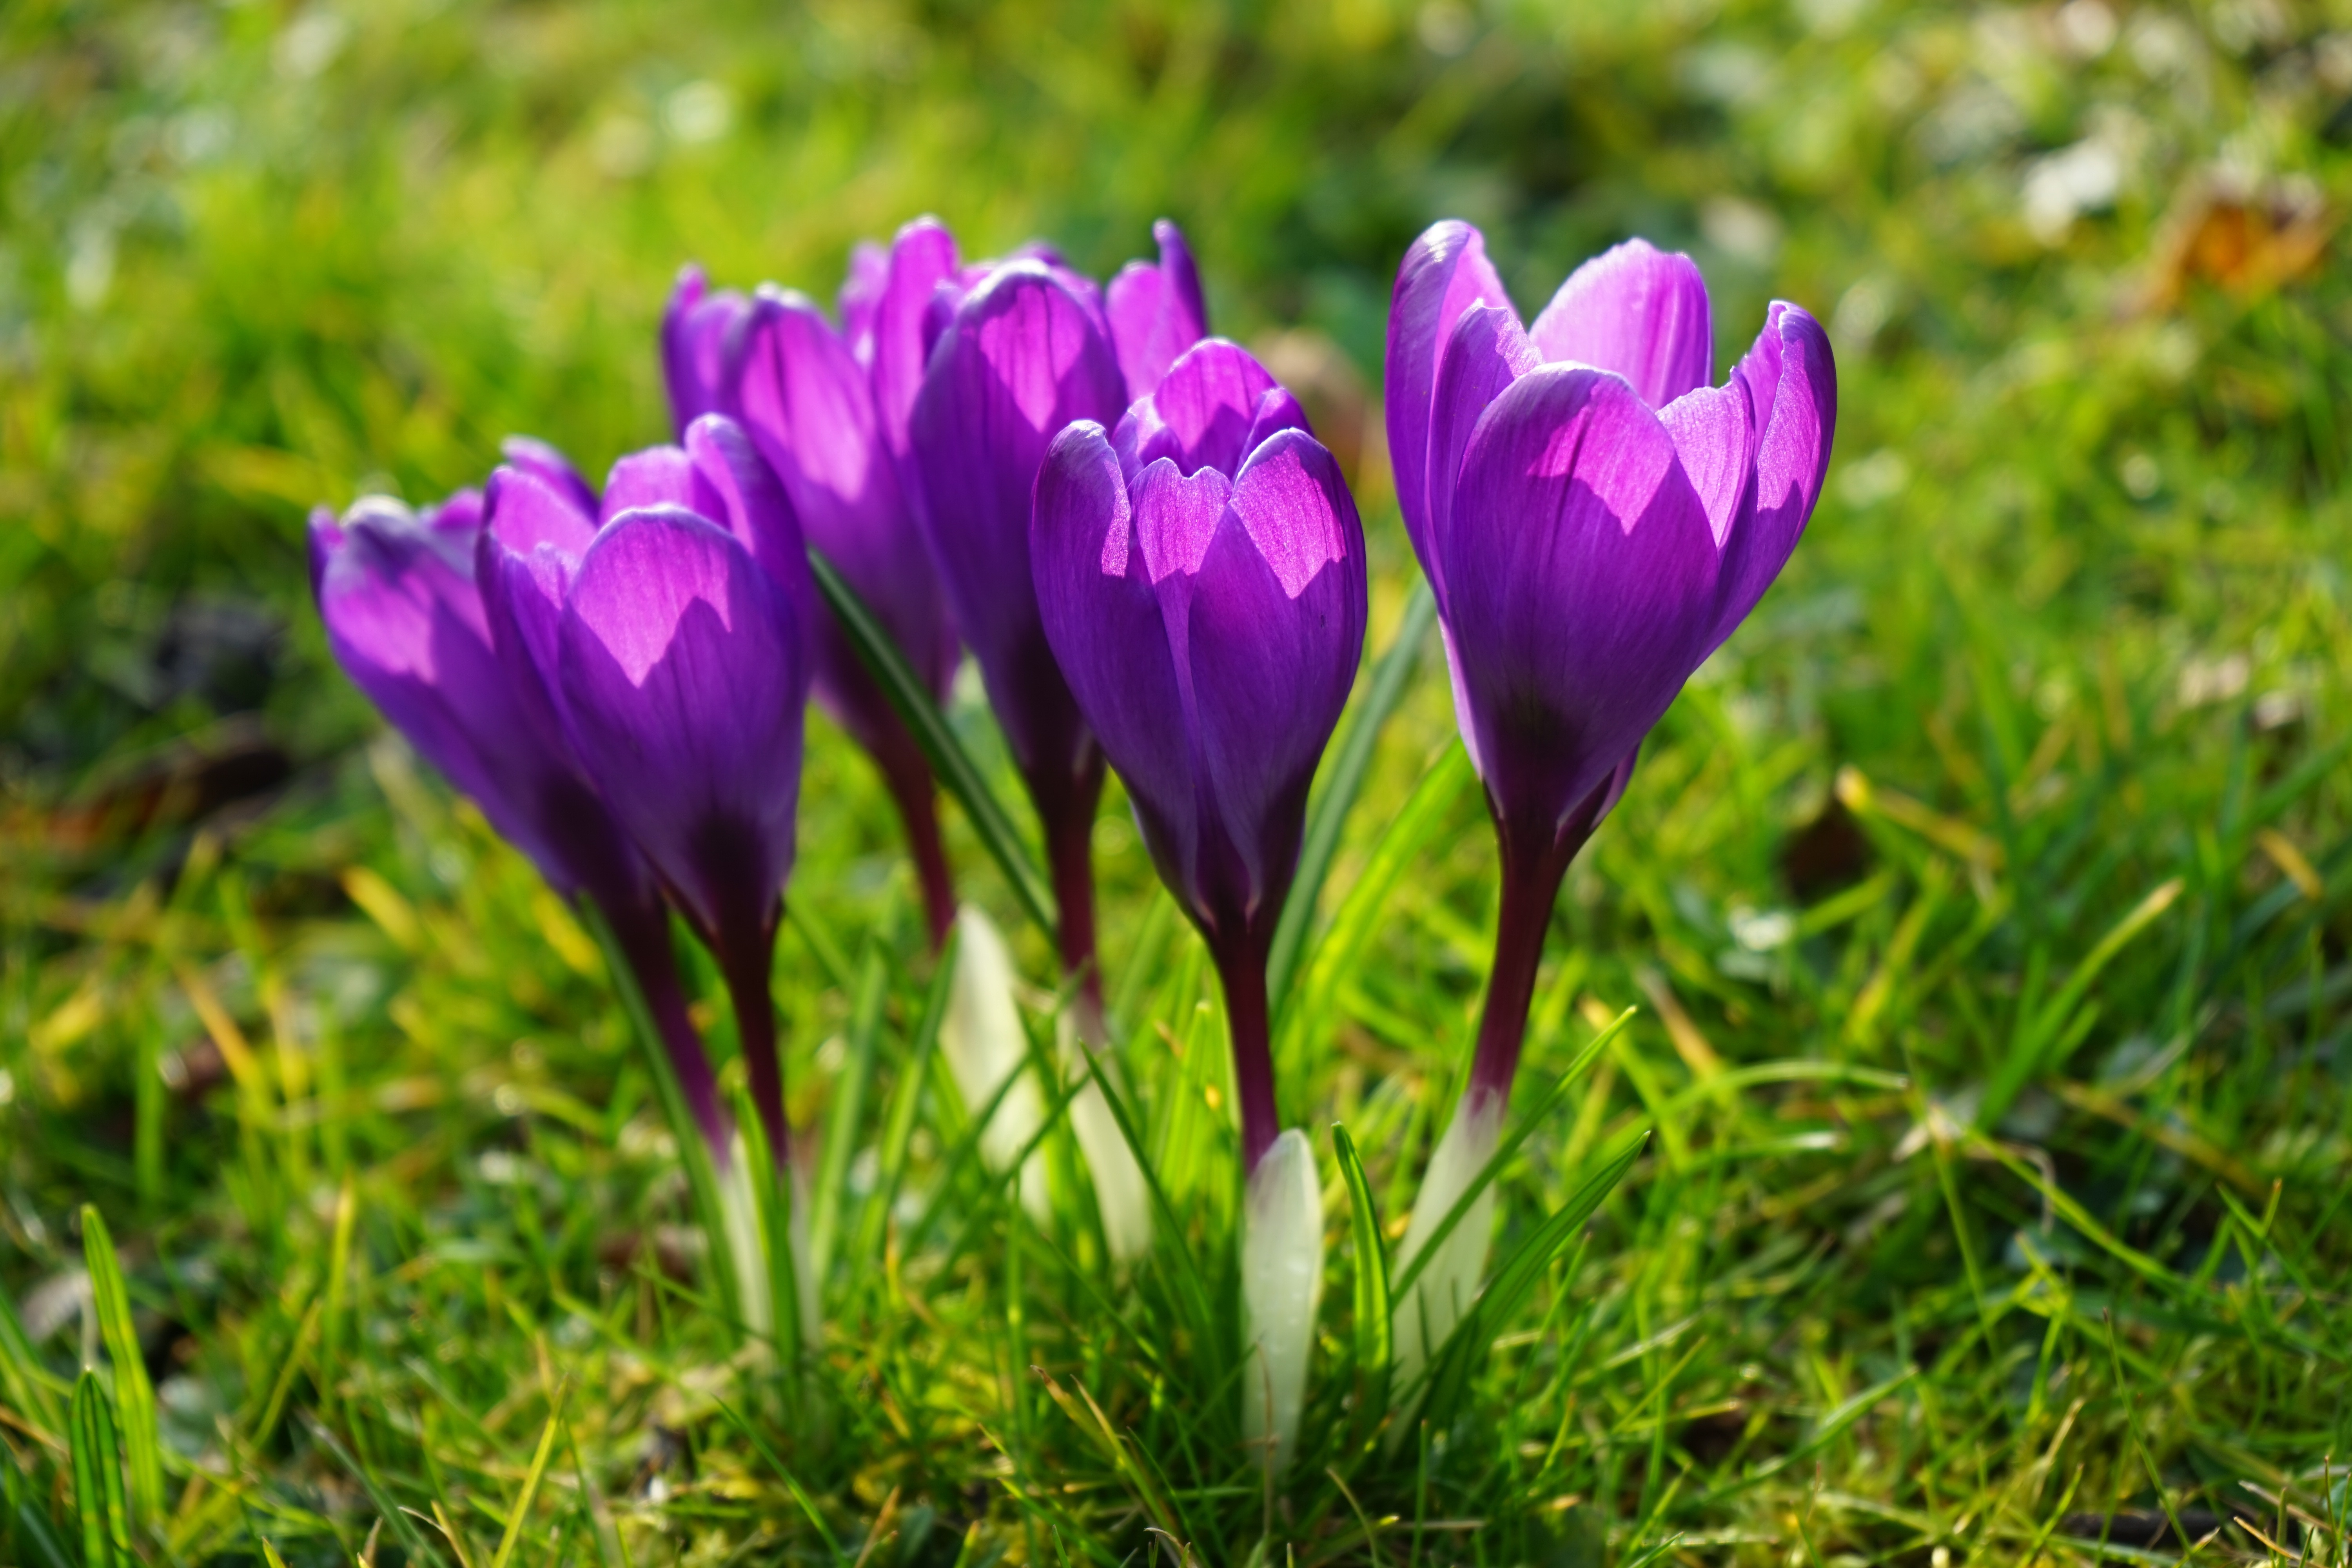
grass, plant, field, meadow, flower, purple, petal, spring, color, botany, colorful, close, flora, wildflower, flowers, violet, crocus, macro photography, flowering plant, b hen, land plant, iris family